Shanghai

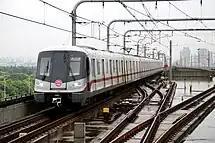
A train running Shanghai Metro's Line 11, the longest line in the longest metro system in the world.

Due to its cosmopolitan history, Shanghai has a blend of religious heritage; religious buildings and institutions are scattered around the city. According to a 2012 survey, only 13.1% of the city's population belongs to organized religions, including Buddhists with 10.4%, Protestants with 1.9%, Catholics with 0.7%, and other faiths with 0.1% while the remaining 86.9% of the population could be either atheists or involved in worship of nature deities and ancestors or folk religious sects.